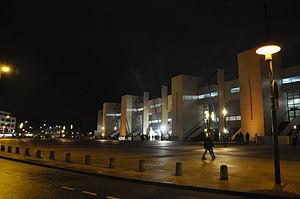
Esplanade devant le fr:Stade Michel-d'Ornano à fr:Caen
Le stade Michel-d'Ornano est un stade de football situé à Caen, en France. Il s'agit du principal équipement sportif de la ville.